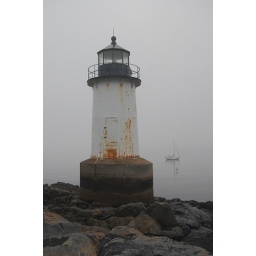
Looks like the lighthouse is leaning back a bit in this slight upshot with the boat in the foggy background.